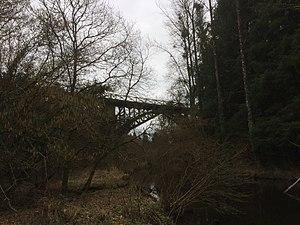
Les chemins de fer des Côtes-du-Nord étaient l'un des plus grands réseaux secondaires à voie métrique de France. Il quadrillait le département des Côtes-du-Nord. Le relief accidenté des lignes a nécessité la construction de nombreux ouvrages d'arts. L'ingénieur Harel de la Noë a utilisé la technique du Sidéro-Ciment pour les nombreux ouvrages d'arts du réseau.
Le viaduc de Kerlosquer a été construit par Louis Auguste Harel de La Noë pour les Chemins de Fer des Côtes-du-Nord. Il est situé sur les communes de Ploumagoar et de Coadout. Ce viaduc a été construit pour la ligne Guingamp - Saint-Nicolas-du-Pélem afin de franchir la vallée du Trieux.